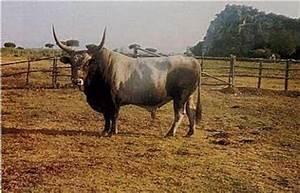
cow